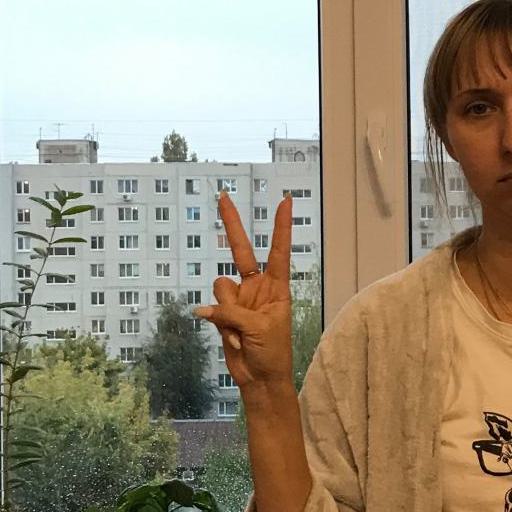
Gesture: peace